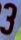
Number: 3